Tam O'Shaughnessy

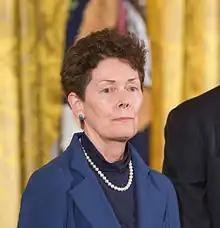
Tam O'Shaughnessy in 2013

Tam Elizabeth O'Shaughnessy (born January 27, 1952) is an American children's science writer, associate professor emeritus of school psychology, and former professional tennis player. She co-founded the science education company Sally Ride Science together with her life partner, astronaut Sally Ridethe first American woman and third woman in space. The company was relaunched as a nonprofit entity, Sally Ride Science at UC San Diego, on October 1, 2015. O'Shaughnessy serves as executive director.